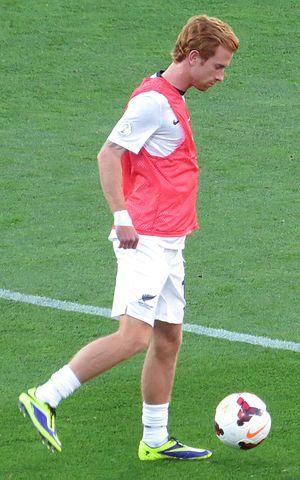
Aaron Daniel Clapham est un joueur de football international néo-zélandais.